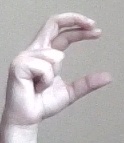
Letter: thal